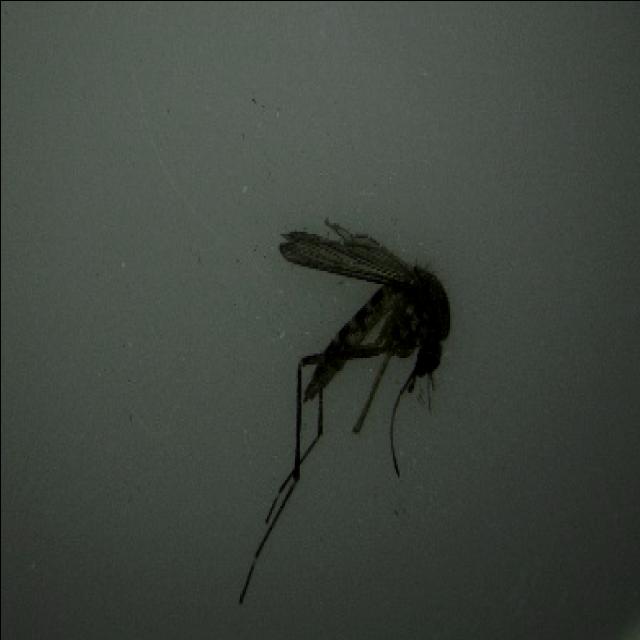
Species: aedes_vexans